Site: saxony
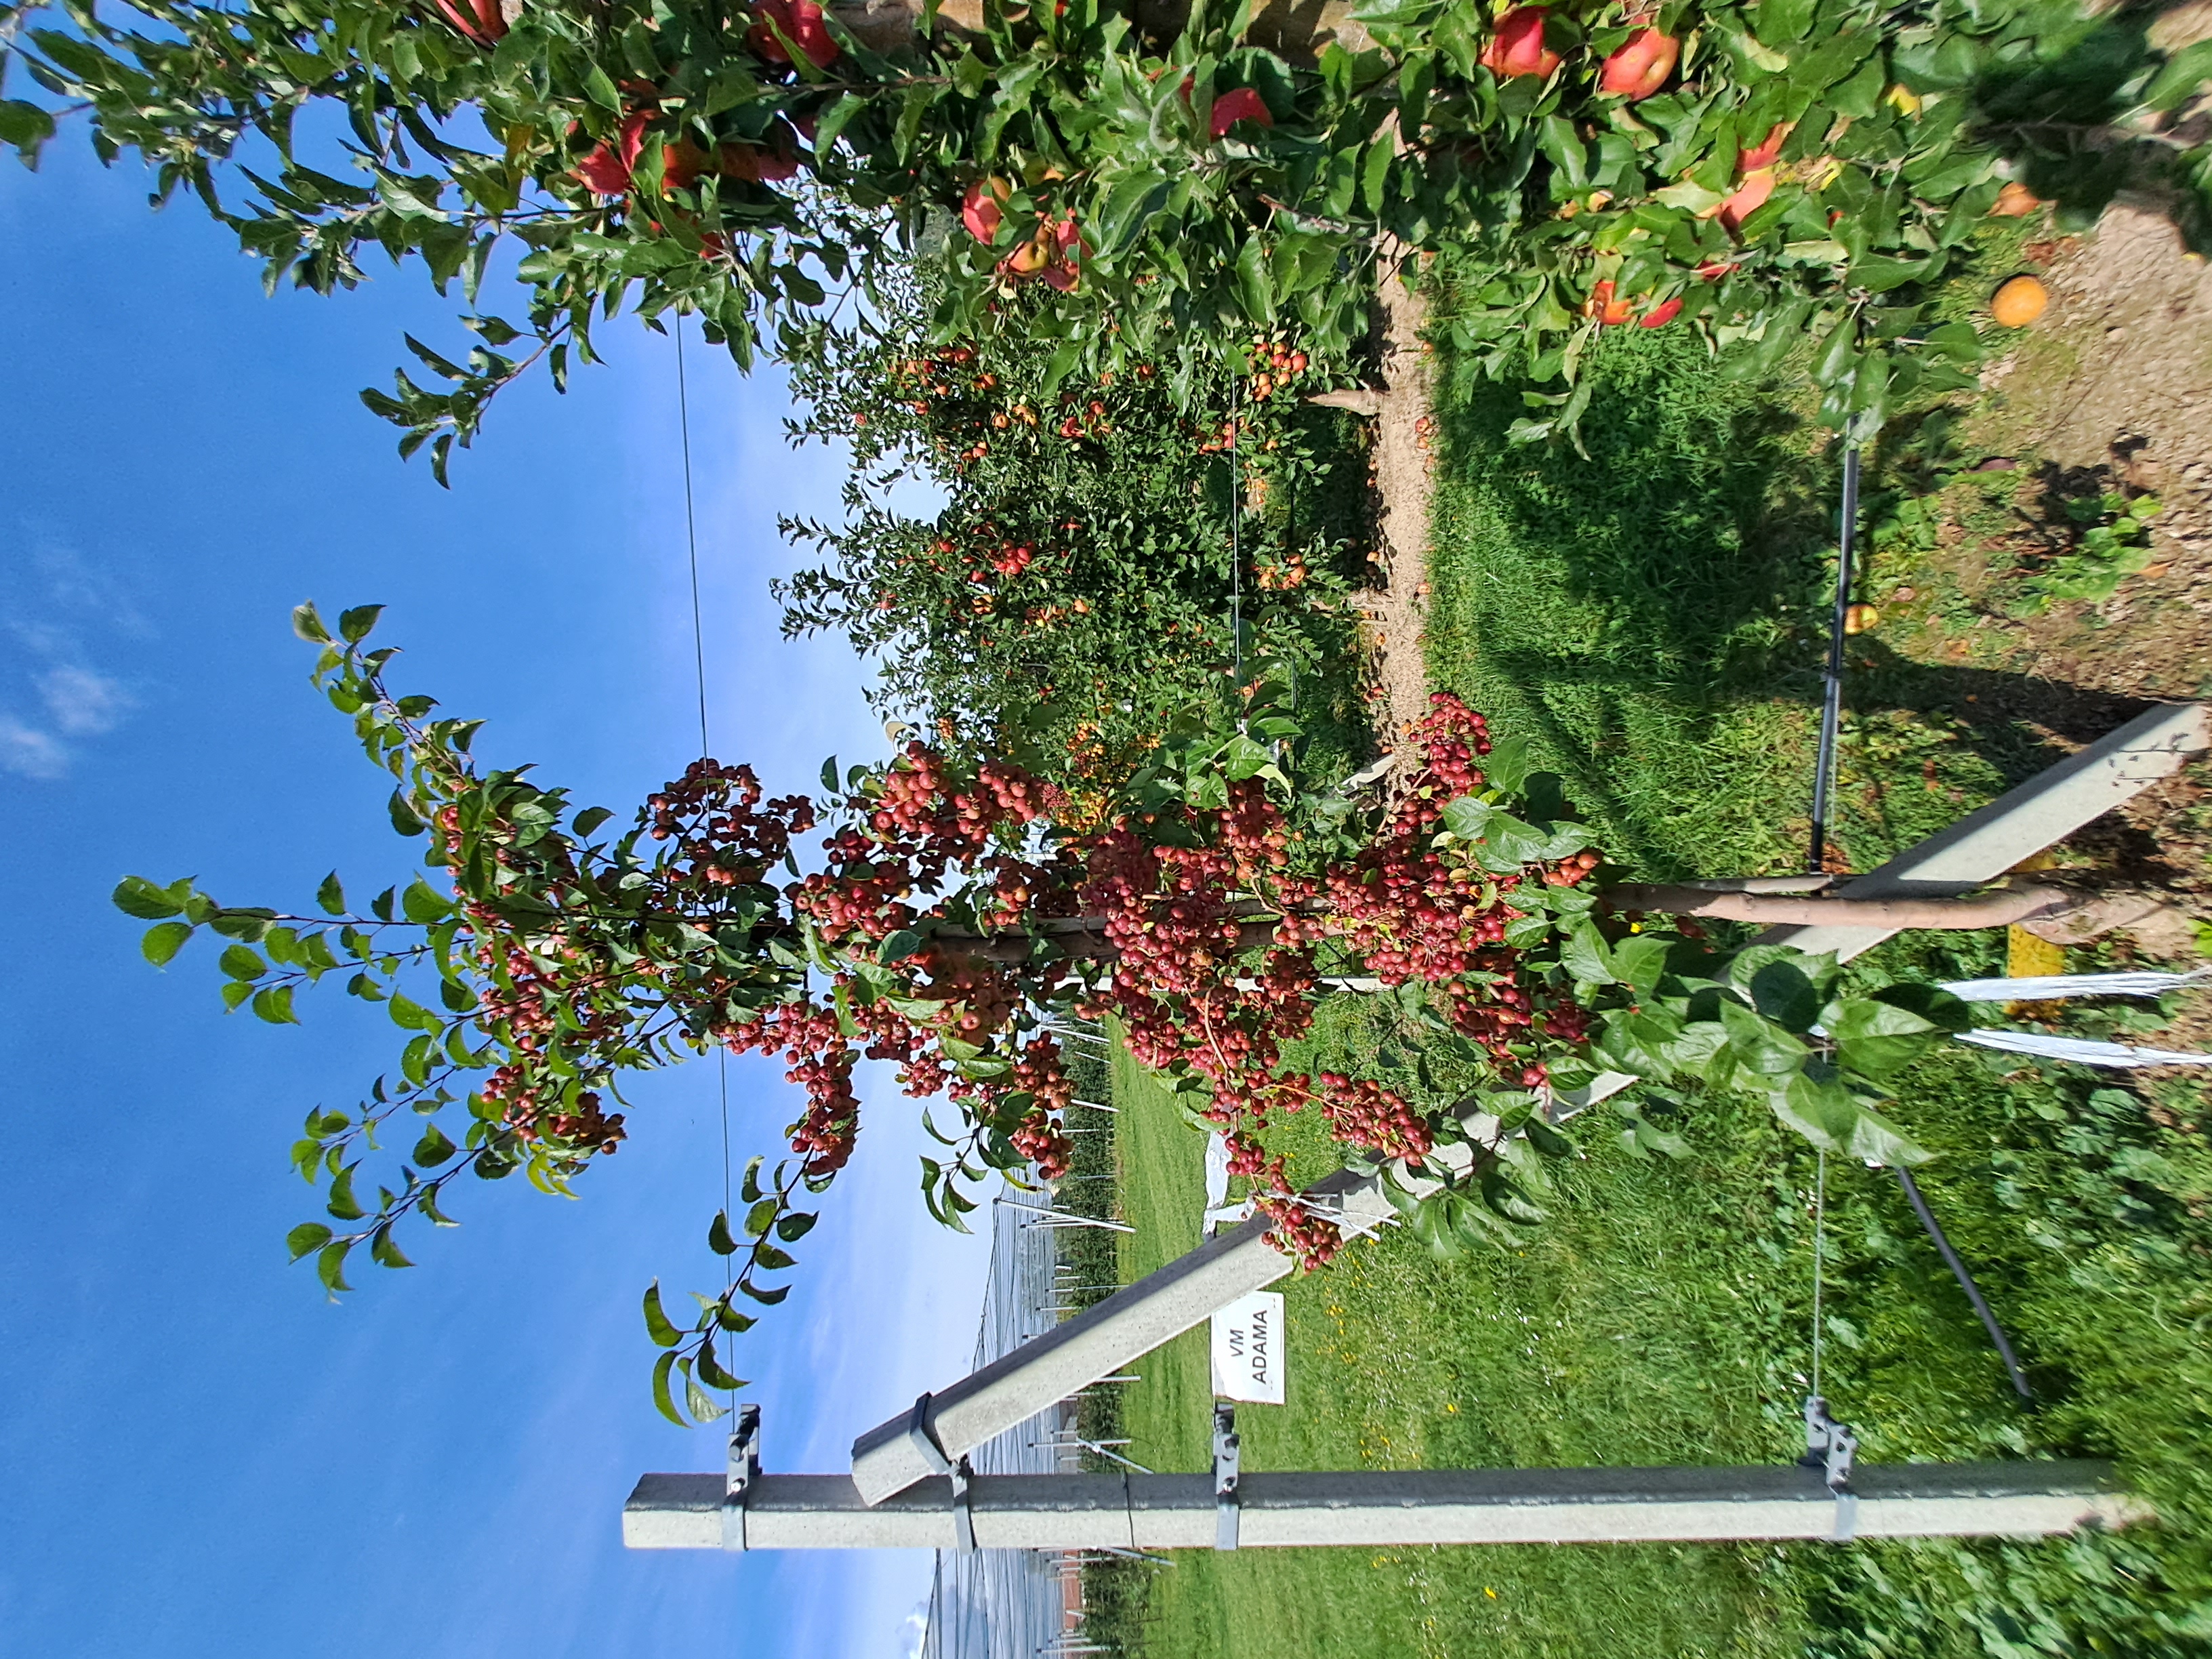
Growth stage (BBCH 87): Maturity of fruit and seed